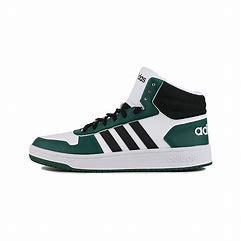
Brand: adidas
Model: neo Adidas NEO Hoops 2 Mid